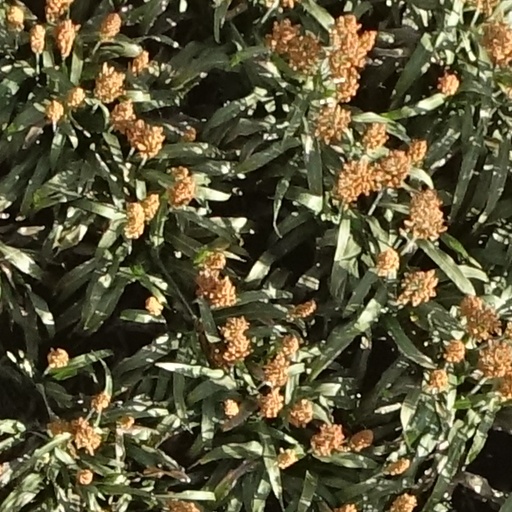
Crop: sorghum